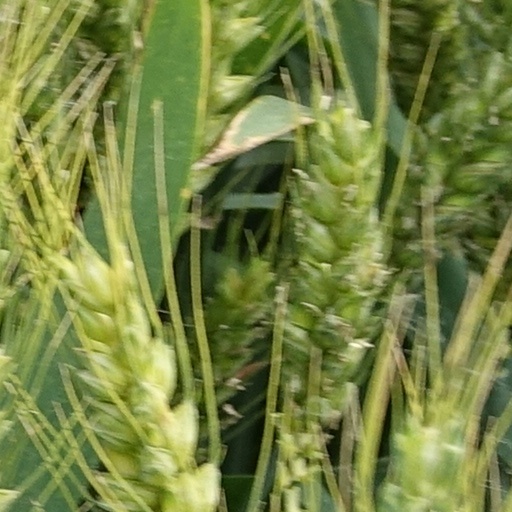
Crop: wheat